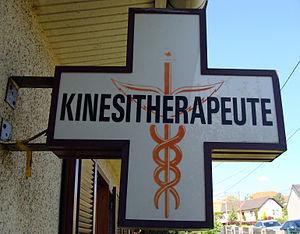
Enseigne d'un cabinet de kinésithérapie, rue du Stade à L'Hôpital (Moselle)
La kinésithérapie – ou la physiothérapie, de manière plus générale – est une profession de santé et une science clinique. Elle emploie le mouvement dans le but de renforcer, maintenir ou rétablir les capacités fonctionnelles.
L’Hôpital est une commune française de Lorraine, située dans le département de la Moselle, en région Grand Est. Elle est localisée dans la région naturelle du Warndt, dans le bassin de vie de la Moselle-est et dépend de l'Agglo Saint-Avold Synergie.